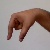
The image shows a hand gesture representing the letter 'Q' in Indian Sign Language.